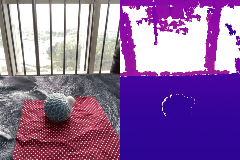
Label: ball